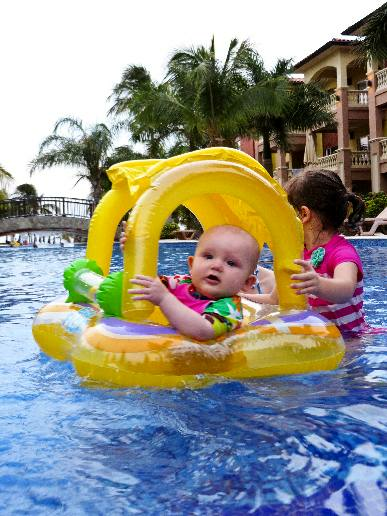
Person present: Yes